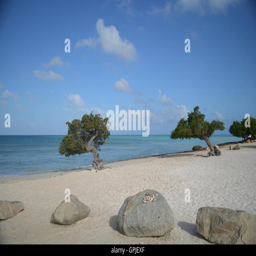
tourist attraction on the shores